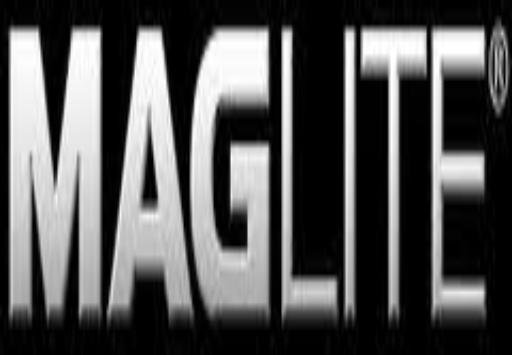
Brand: maglite
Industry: Necessities